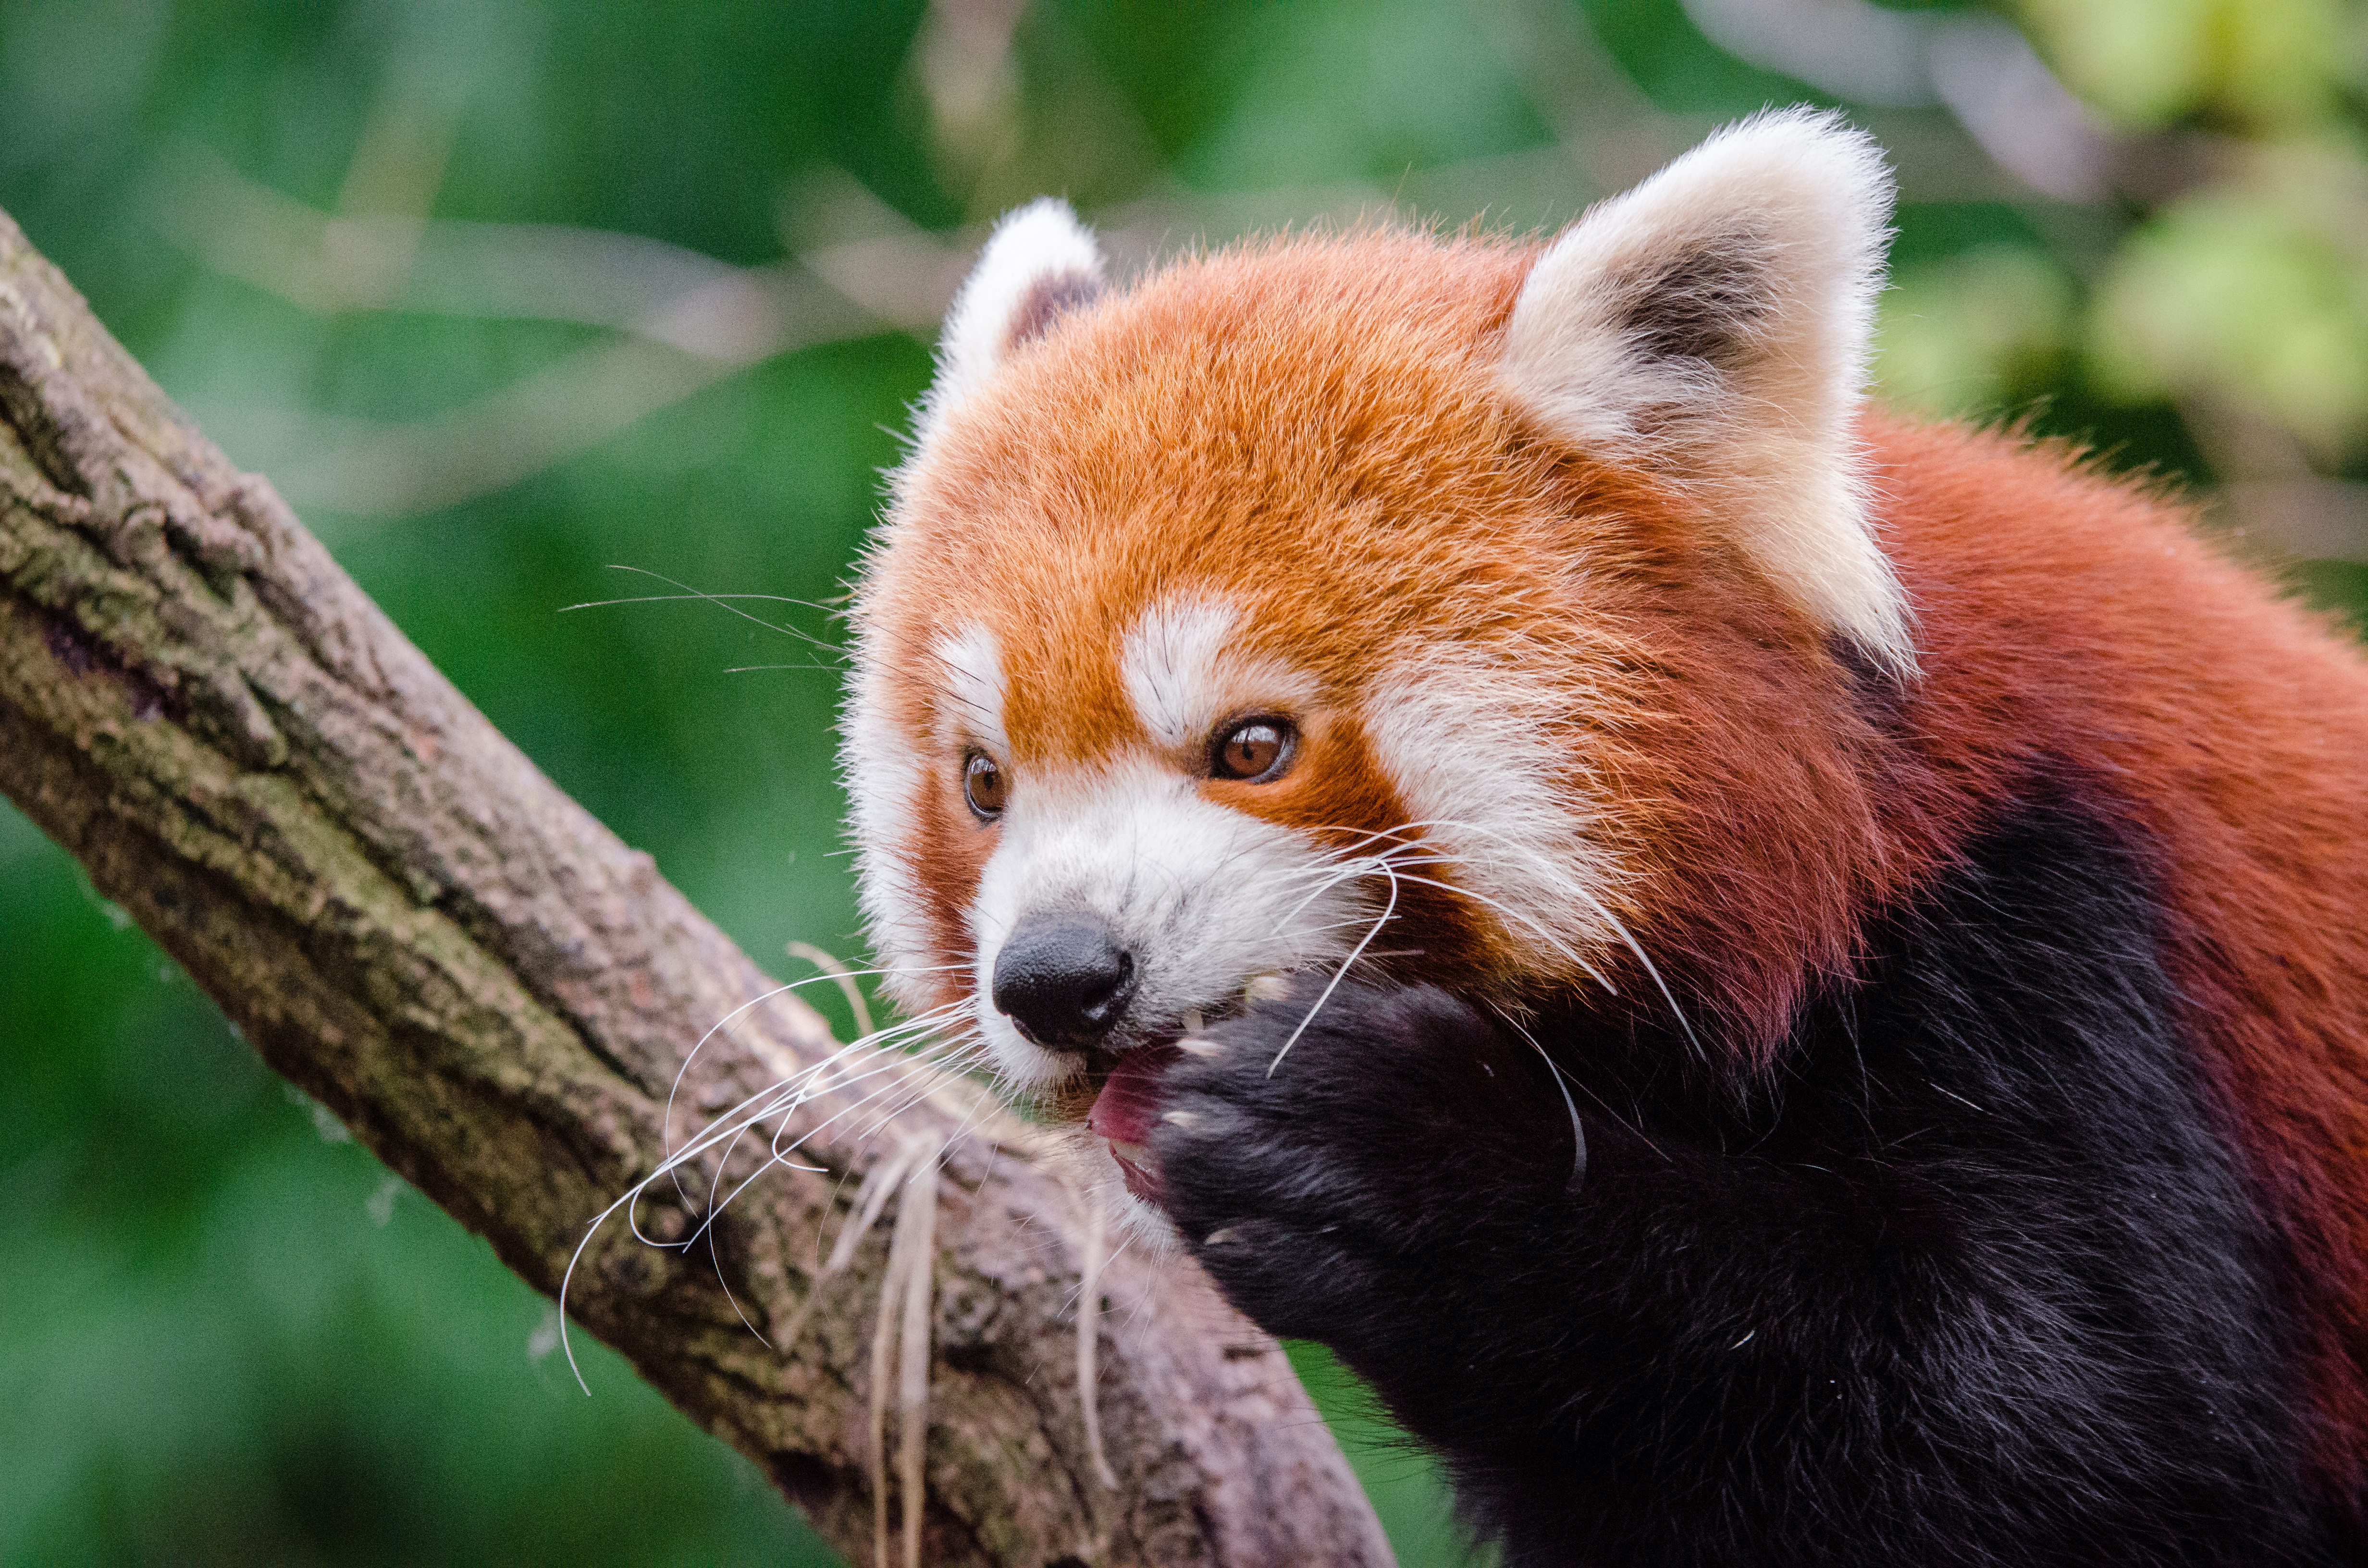
tree, nature, bokeh, blur, field, vintage, sweet, feet, animal, cute, female, wildlife, zoo, fur, orange, young, spring, green, high, red, foot, mammal, nikon, fauna, red panda, panda, 2015, face, nose, whiskers, paw, tail, animals, ears, endangered, vertebrate, germany, deutschland, frhling, natur, paws, tier, depth, iso, ss, depthoffield, fell, grn, gesicht, baum, adorable, bamboo, d7000, roter, kleiner, niedlich, sues, suess, species, bedrohte, tierart, tierpark, weiblich, jungtier, jung, ohren, schwanz, nase, bedroht, ailurus, fulgens, mozilla, firefox, wochenende, weekend